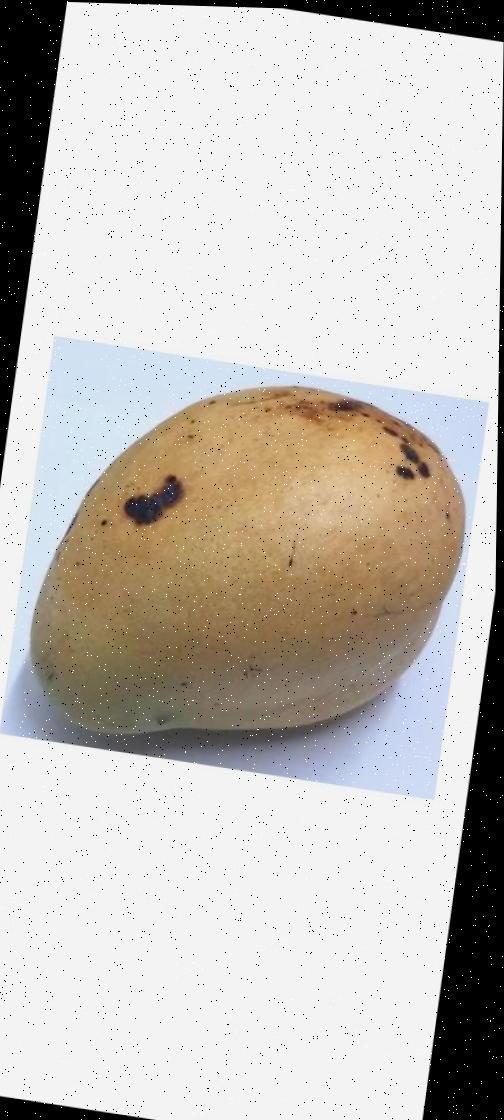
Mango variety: Bari-11